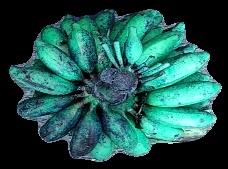
Variety: rasbale
Grade: grade3